Indian hospital

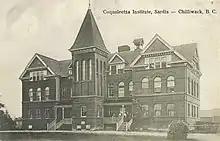
The Coqualeetza Indian Hospital which was located in Sardis, British Columbia,

The newly-created federal Department of National Health and Welfare took over the building and running of Indian hospitals in 1946 as part of Canada's new welfare state policies following the Second World War. The national government began a large-scale operation, run under the auspices of the Advisory Committee for the Control and Prevention of Tuberculosis among Indians, to isolate and reduce the occurrence of the disease in northern populations. This included surveys of infection as well as forcible removal and confinement of those infected. The federal government made the choice not to build hospitals in the north but to evacuate infected individuals to the south of Canada and invest in facilities there. Several sanatorium, referred to as Indian Hospitals, were opened in Ontario and Quebec to accept evacuees, such as the Moose Factory Indian Hospital, opened in 1949, to "isolate the disease" on an island. The first state-run Indian Hospital was Charles Camsell Indian Hospital in Edmonton, opened in 1946 after converting an Indian residential school into a medical facility. By 1960, there were 22 federally-funded Indian hospitals. Most estimate that the cost of care in Indian hospitals was about half of what settler patients received, often in segregated hospitals side by side.